Legacy, Calgary

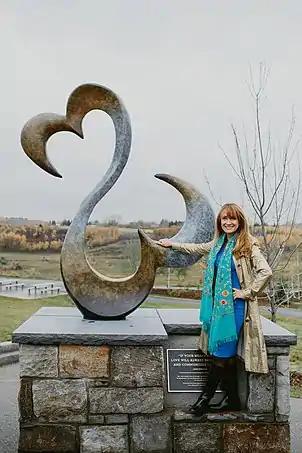
Jane Seymour's Open Hearts sculpture is located in Legacy

In the City of Calgary's 2016 municipal census, Legacy has a population of 2,359 living in 1,677 dwellings, a change of since recording a population of 1,303 in 2015.